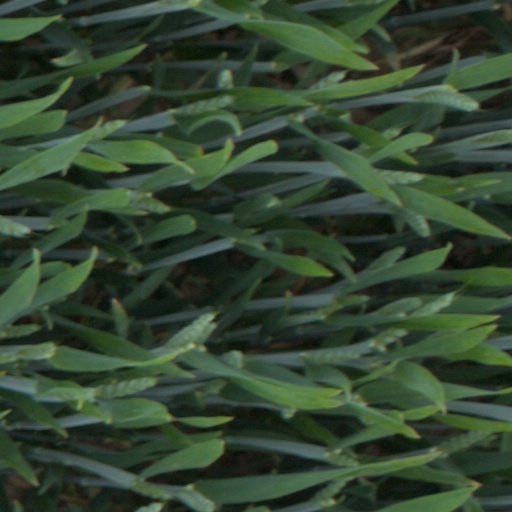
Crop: wheat